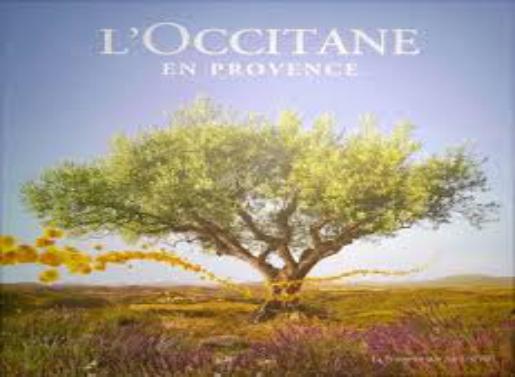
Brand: L'Occitane en Provence
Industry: Necessities